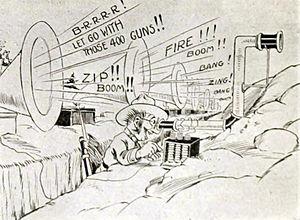
John Randolph Bray est un producteur américain du monde de l'animation. Il est le producteur du premier film d'animation en couleur, The Debut of Thomas Cat en Brewster Color, procédé développé par Percy D. Brewster, résident à Newark.